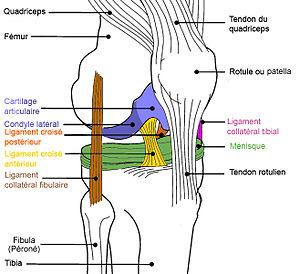
Diagramme du genou en couleur corrigé
Le genou est une articulation qui permet de joindre la jambe à la cuisse. Elle met en jeu trois os, le fémur, le tibia et la patella, par le biais de trois articulations, l'articulation fémoro-patellaire et la double articulation fémoro-tibiale. Le cartilage assure la fluidité des mouvements du genou. Le tissu élastique fin, le cartilage, protège l'os et fait en sorte que les surfaces de l'articulation glissent facilement les unes contre les autres. Le genou renferme deux types de cartilages articulaires: le cartilage fibreux et le cartilage hyalin. Le cartilage s'use non seulement au fil des ans, mais aussi en fonction de son utilisation. Le cartilage possède en outre une capacité de régénération limitée. La faible capacité de régénération du cartilage s'explique par l'absence de vaisseaux sanguins qui permettent un métabolisme important. Le tissu cicatriciel se compose essentiellement de cartilage fibreux, de moins bonne qualité que le cartilage hyalin d'origine. Par conséquent, de nouvelles déchirures et fissures apparaissent dans le cartilage après un certain temps.
En anatomie, un disque articulaire est une structure de fibrocartilage présente au sein de certaines articulations synoviales en cas de discordance entre les surfaces articulaires, comme celle de l'articulation temporo-mandibulaire. Ce sont des coussinets de cartilage non recouverts de membrane synoviale, situés entre les surfaces articulaires des os et fixés à la capsule articulaire. Ces disques complets séparent la cavité articulaire en une partie supérieure et une partie inférieure. Le terme ménisque devrait être réservé aux disques incomplets.